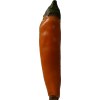
Label: pepper